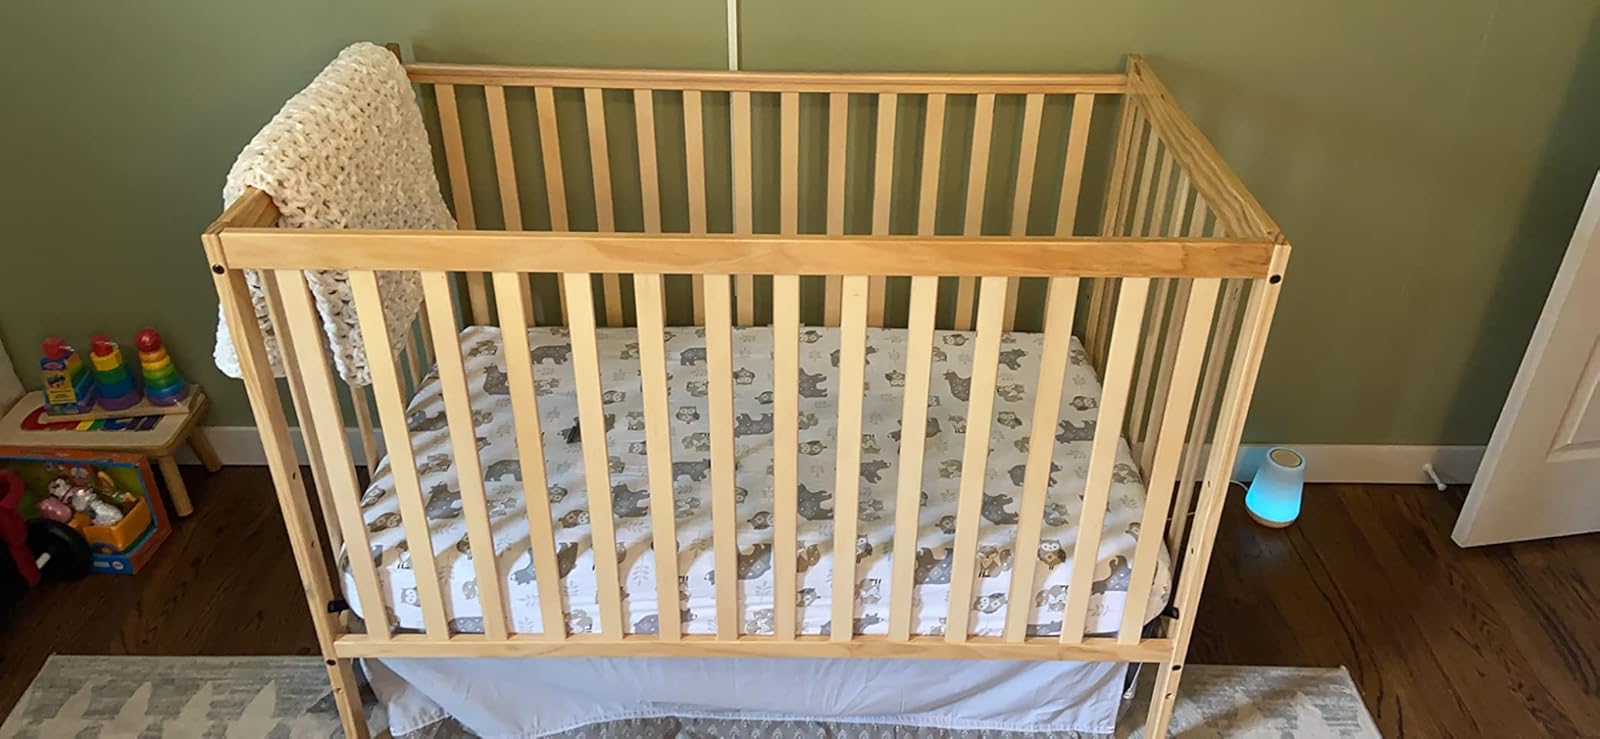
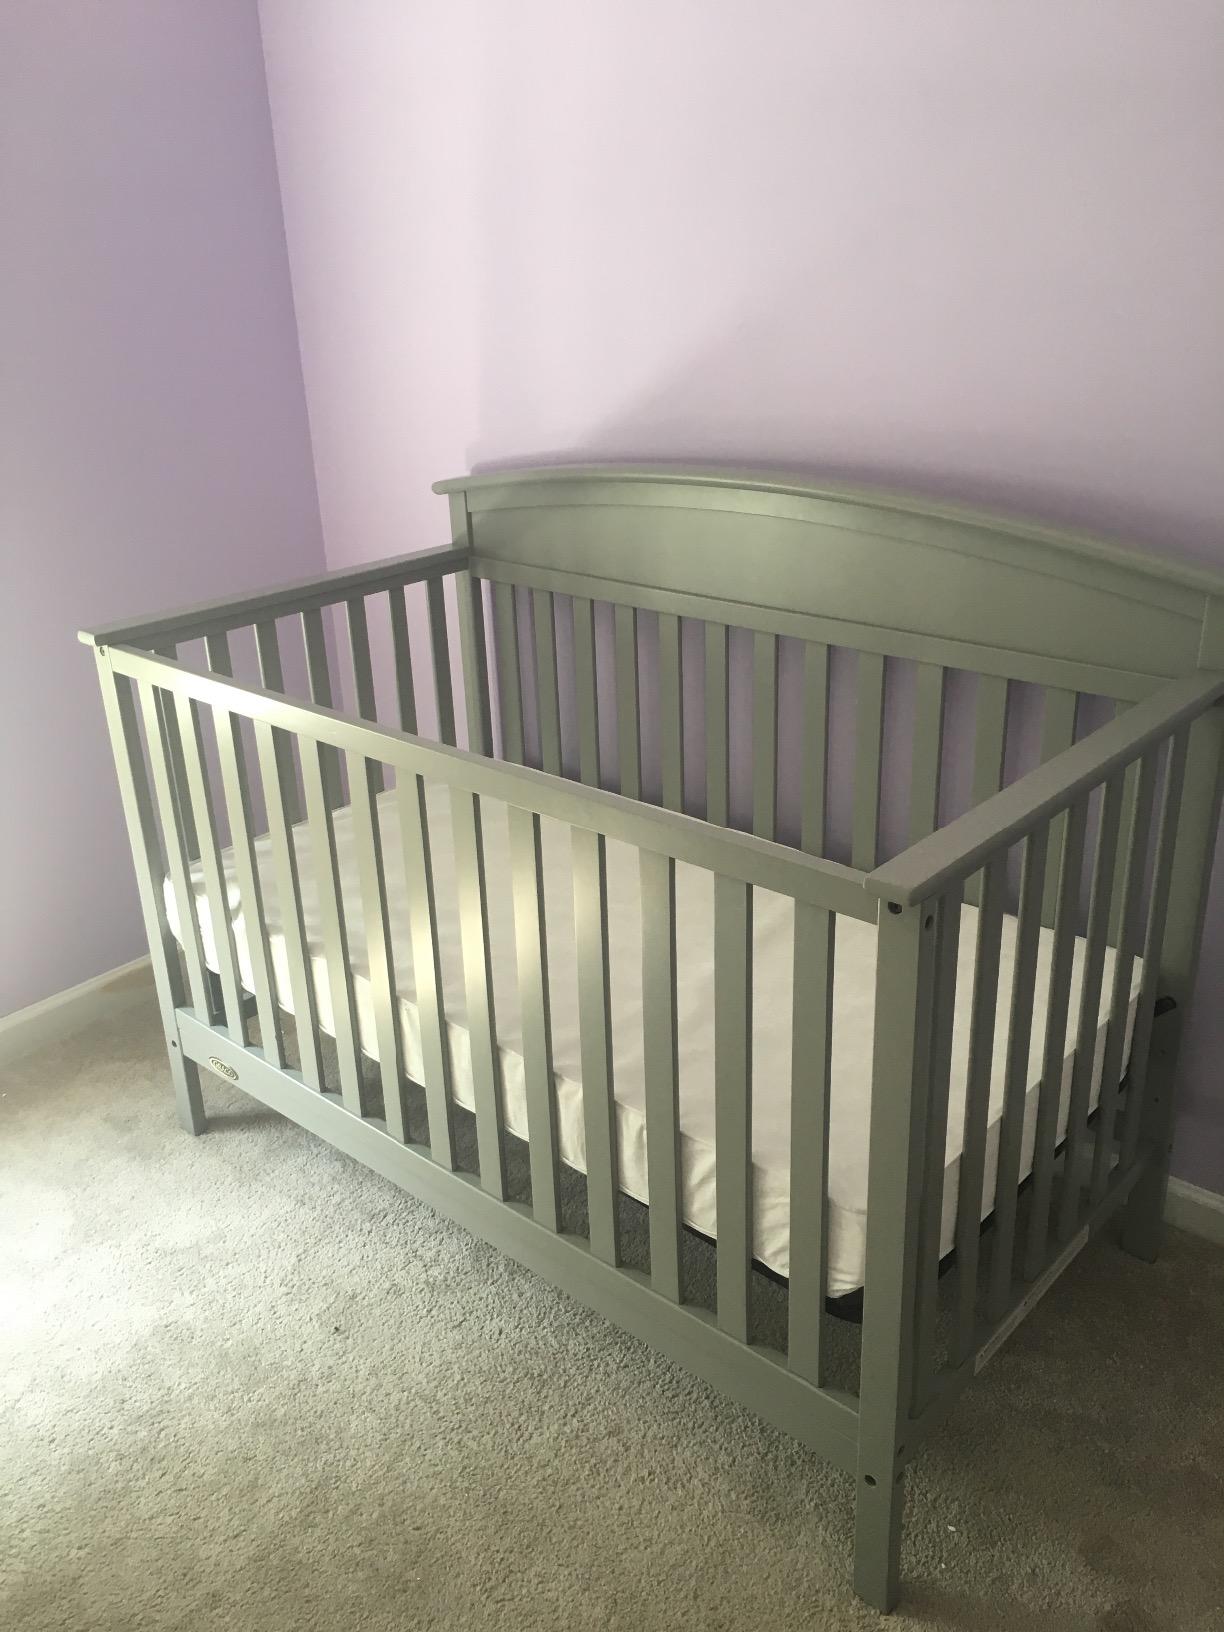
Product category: products_crib
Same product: no